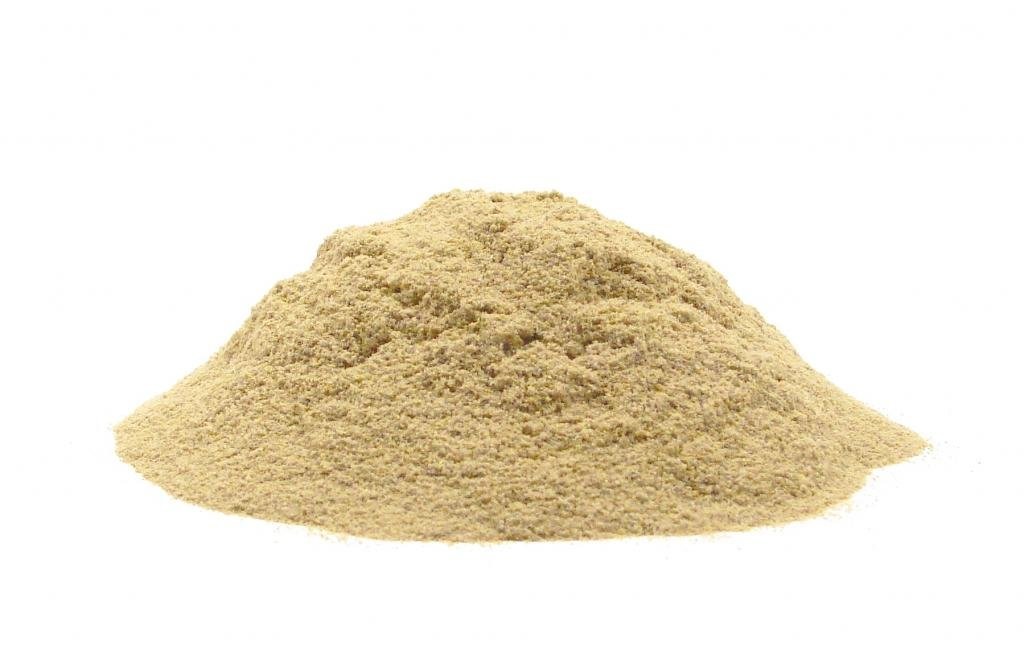
Item Name: Sage, Ground 1Lb
Bullet Point 1: Items Ship Next Business Day
Bullet Point 2: Packed in a Heat-Sealed 4mil Poly-Pouch
Bullet Point 3: Stored Correclty will Last One Year or More
Bullet Point 4: Save on Shipping with Comibined Orders
Value: 16.0
Unit: Ounce

Price: 16.91